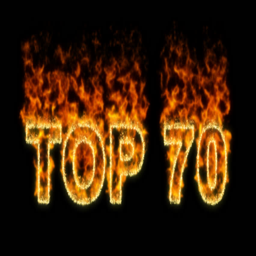
the best of the best .